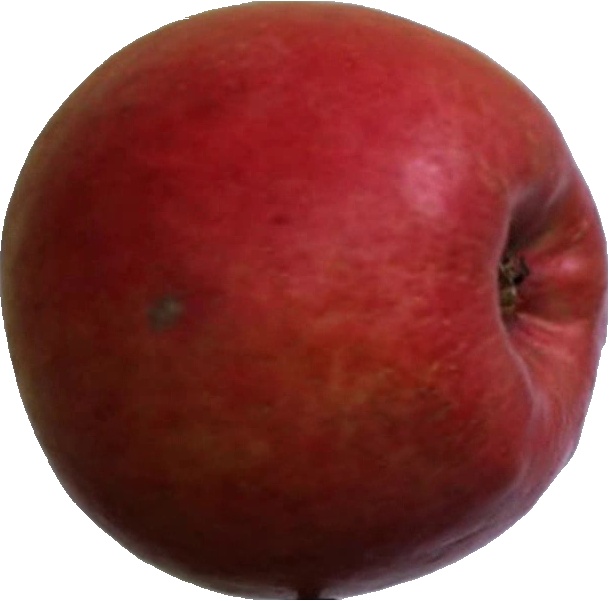
Label: apple_crimson_snow_1